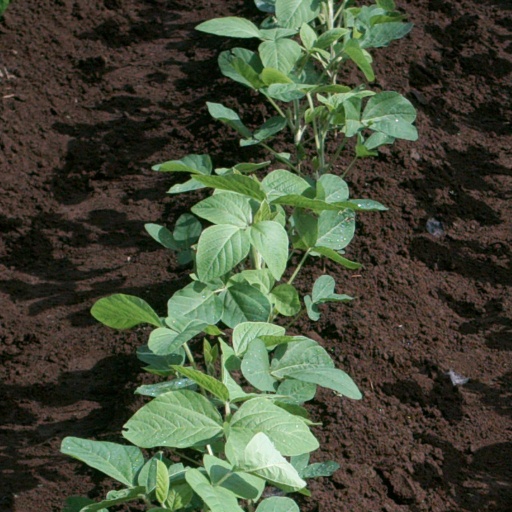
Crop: soybean